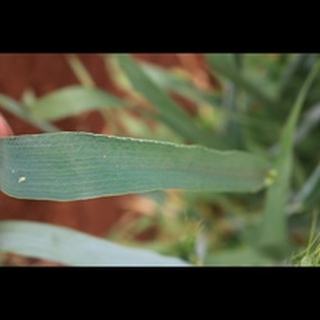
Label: healthy_wheat